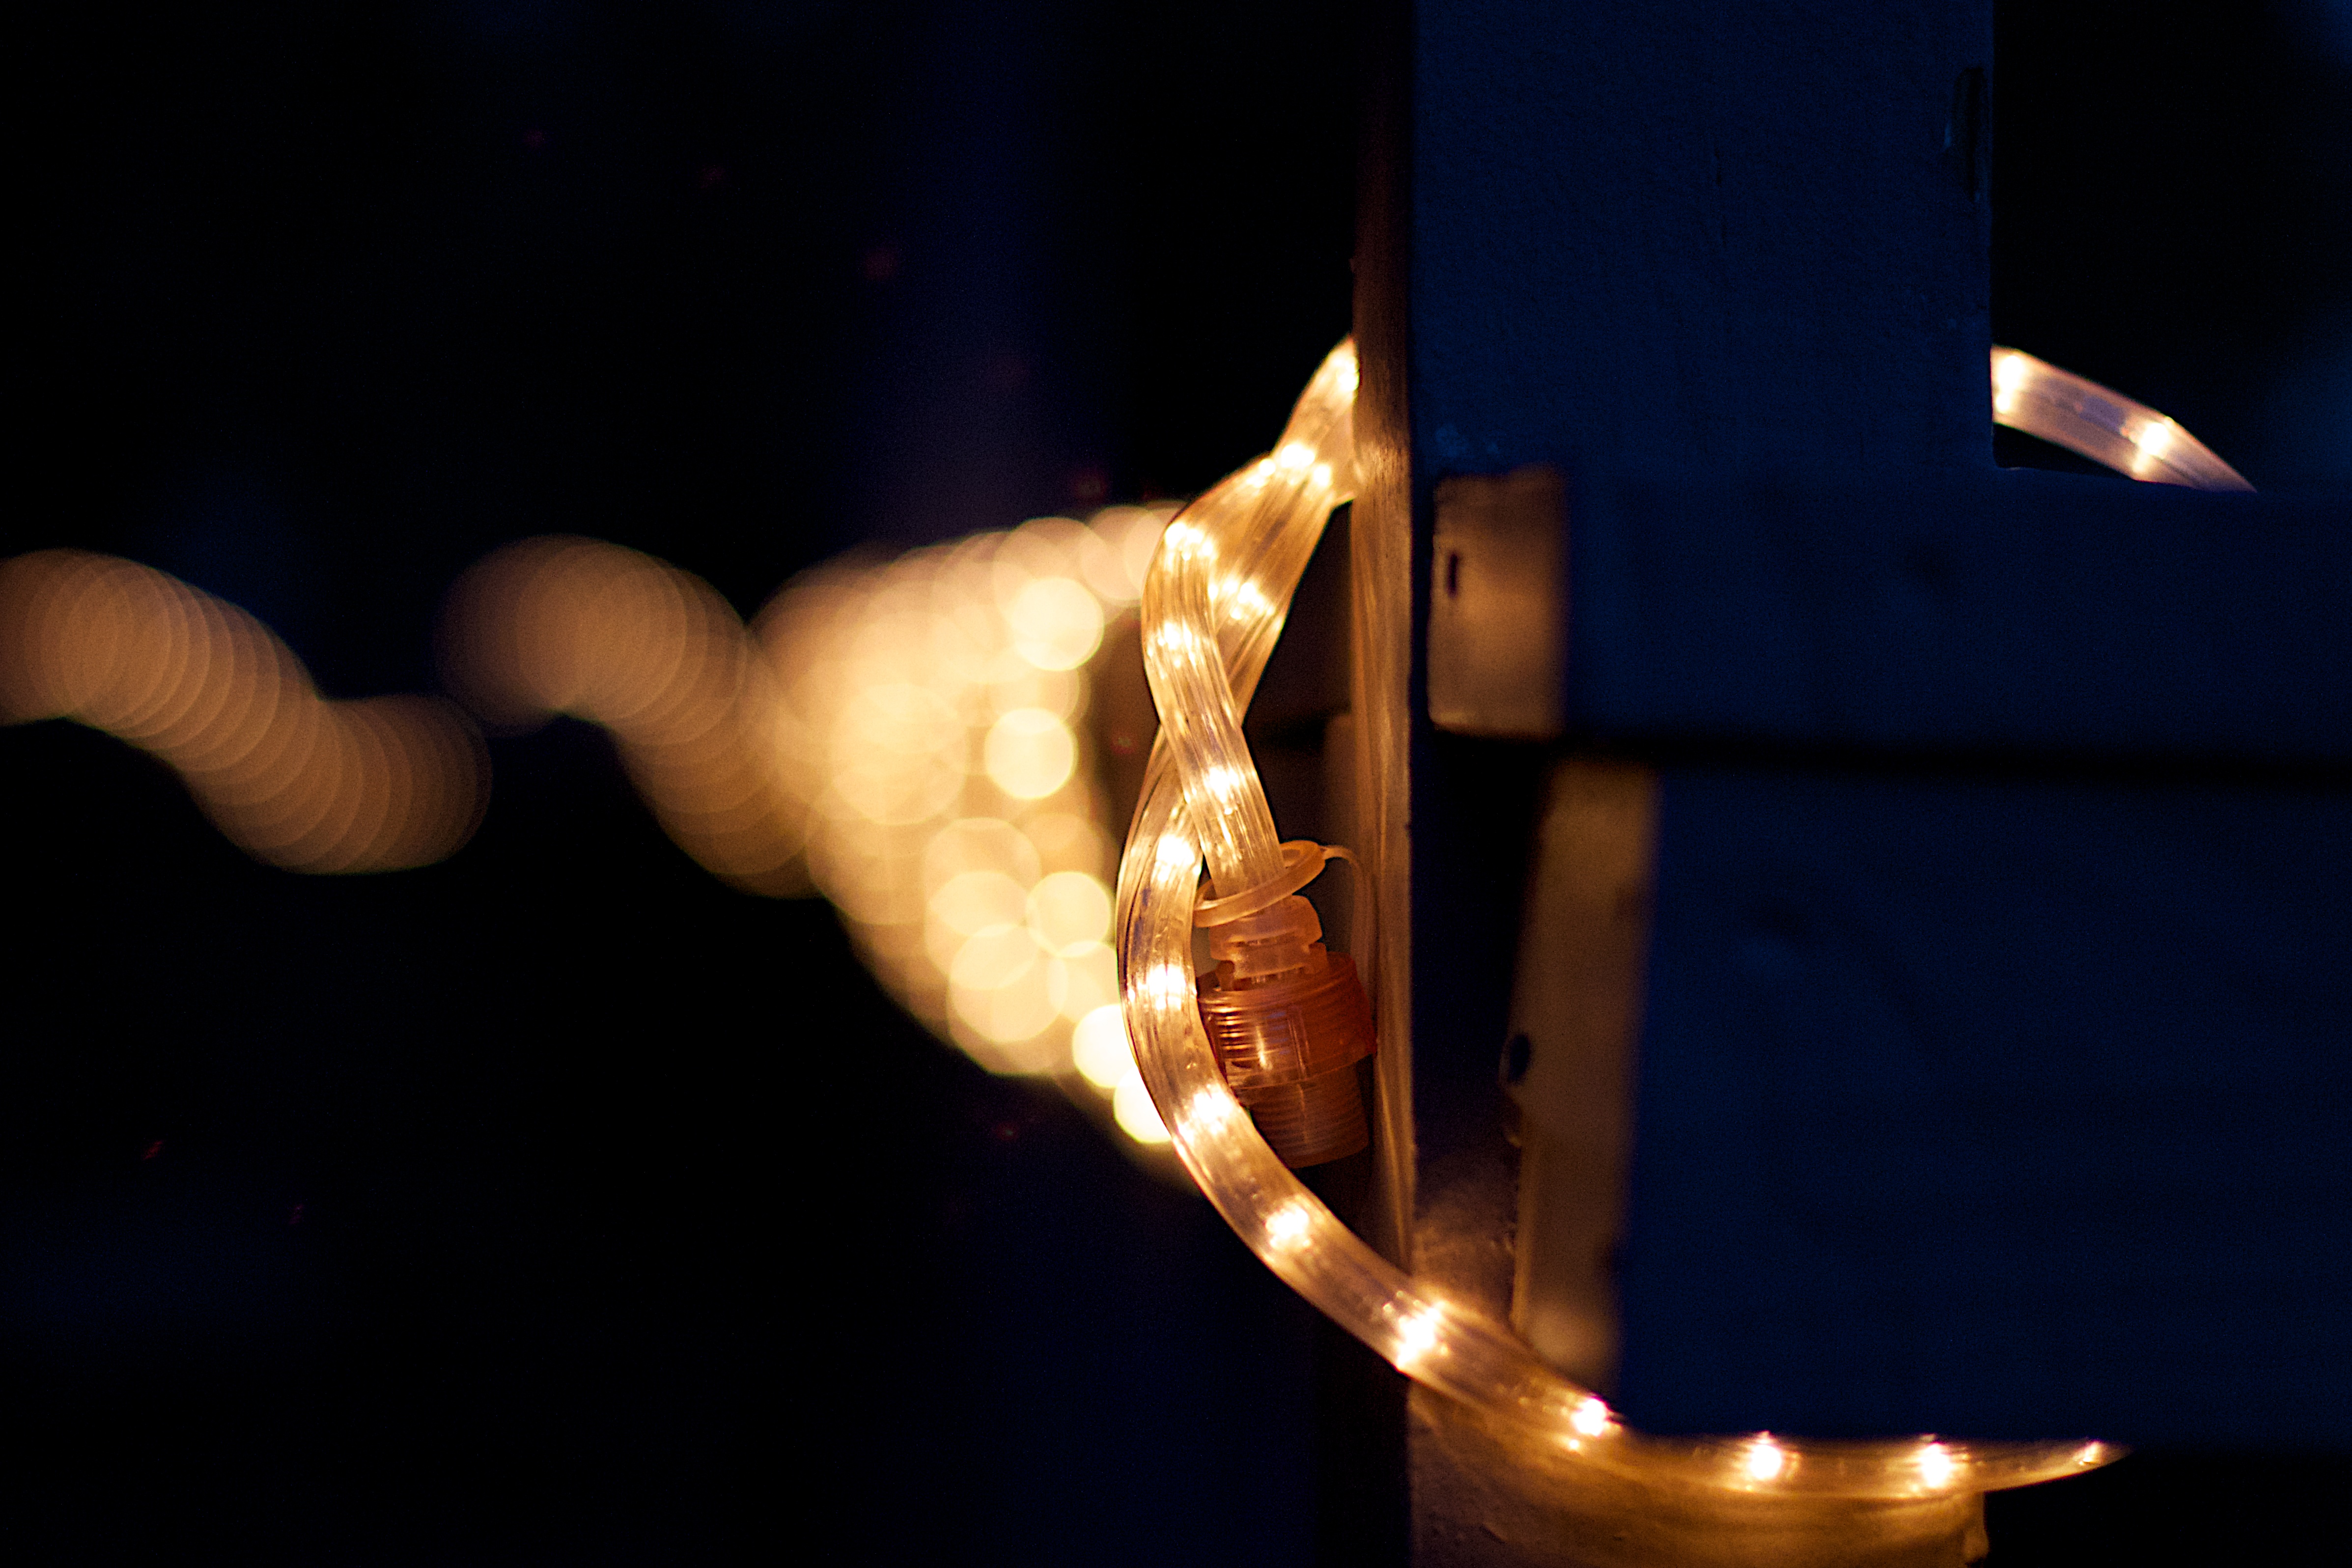
hand, light, night, guitar, darkness, cool image, performance, poi